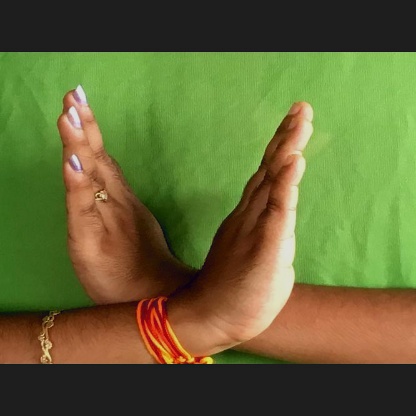
Mudra: Swastikam